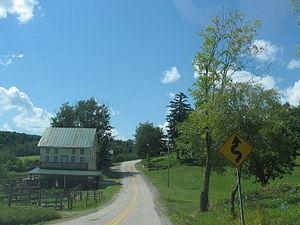
Washington Township est un township situé au nord du comté de Greene, en Pennsylvanie, aux États-Unis. En 2010, il comptait une population de 1 098 habitants.